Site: brandenburg
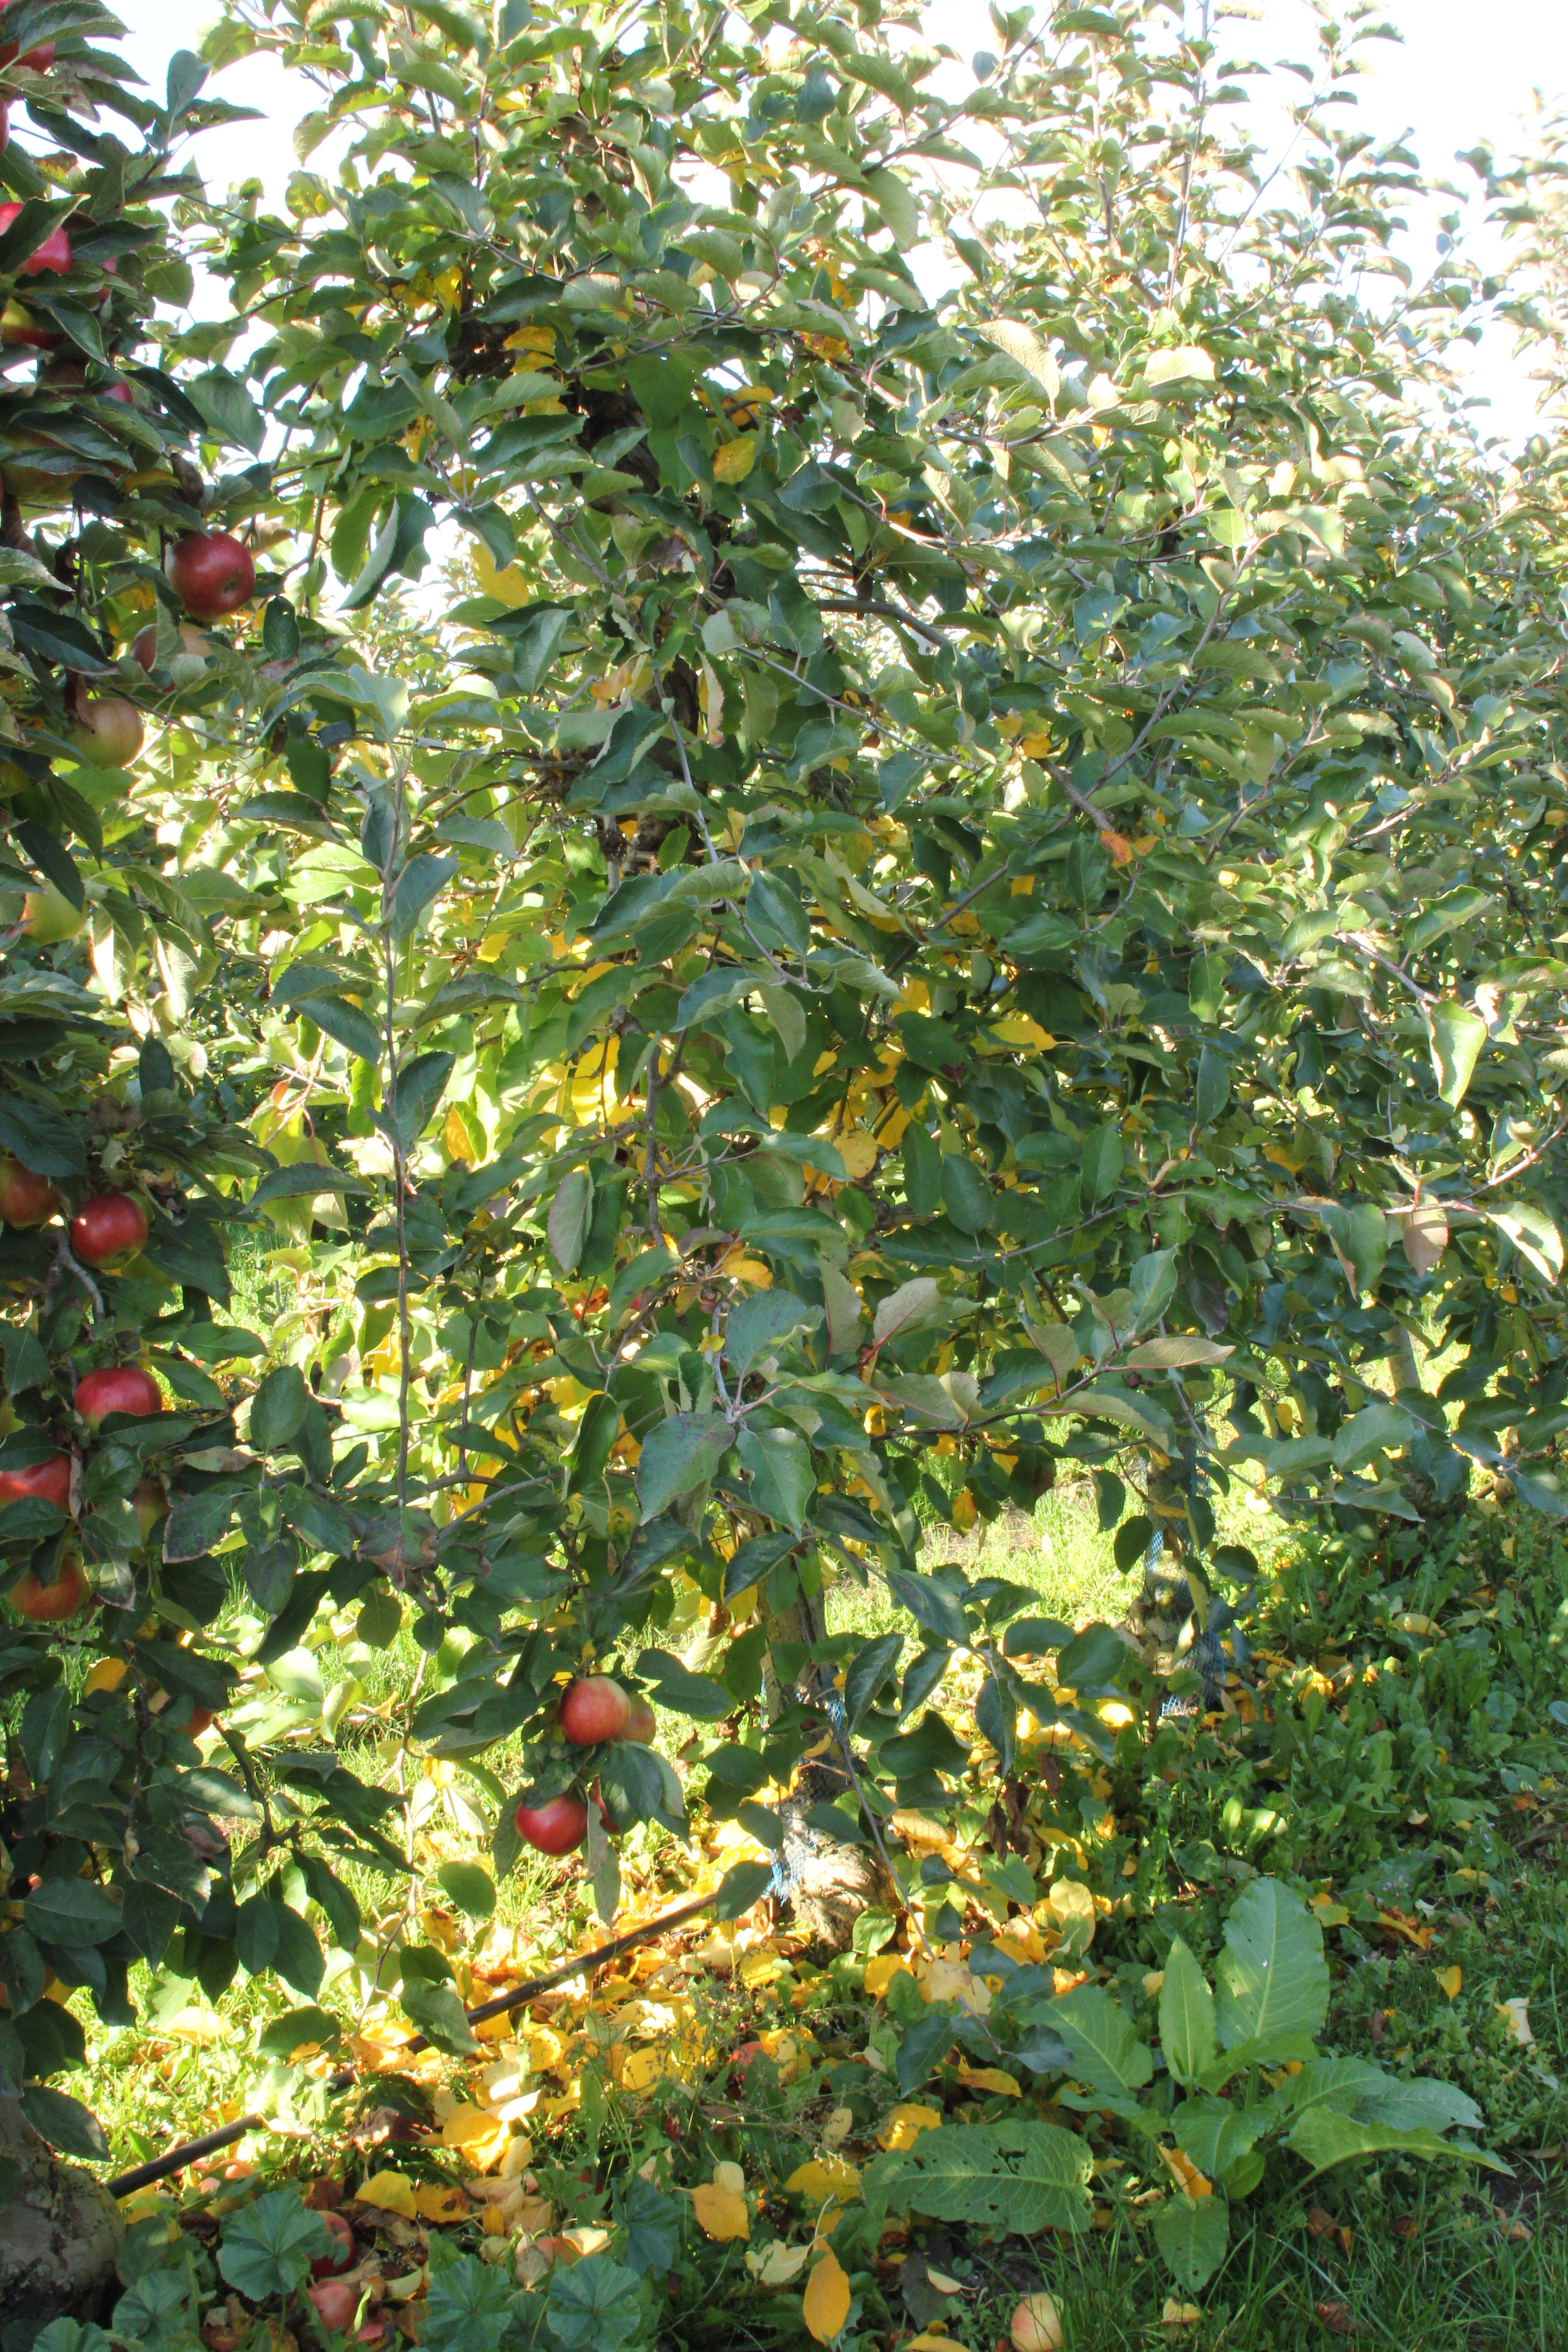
Growth stage (BBCH 91): Senescence, beginning of dormancy